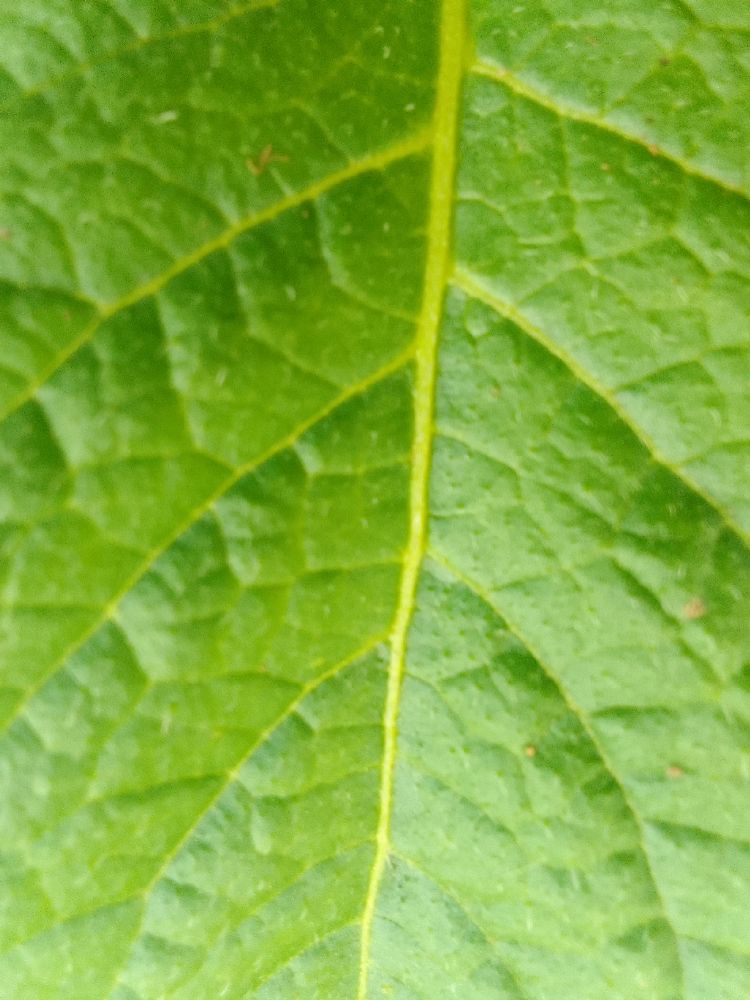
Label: Healthy